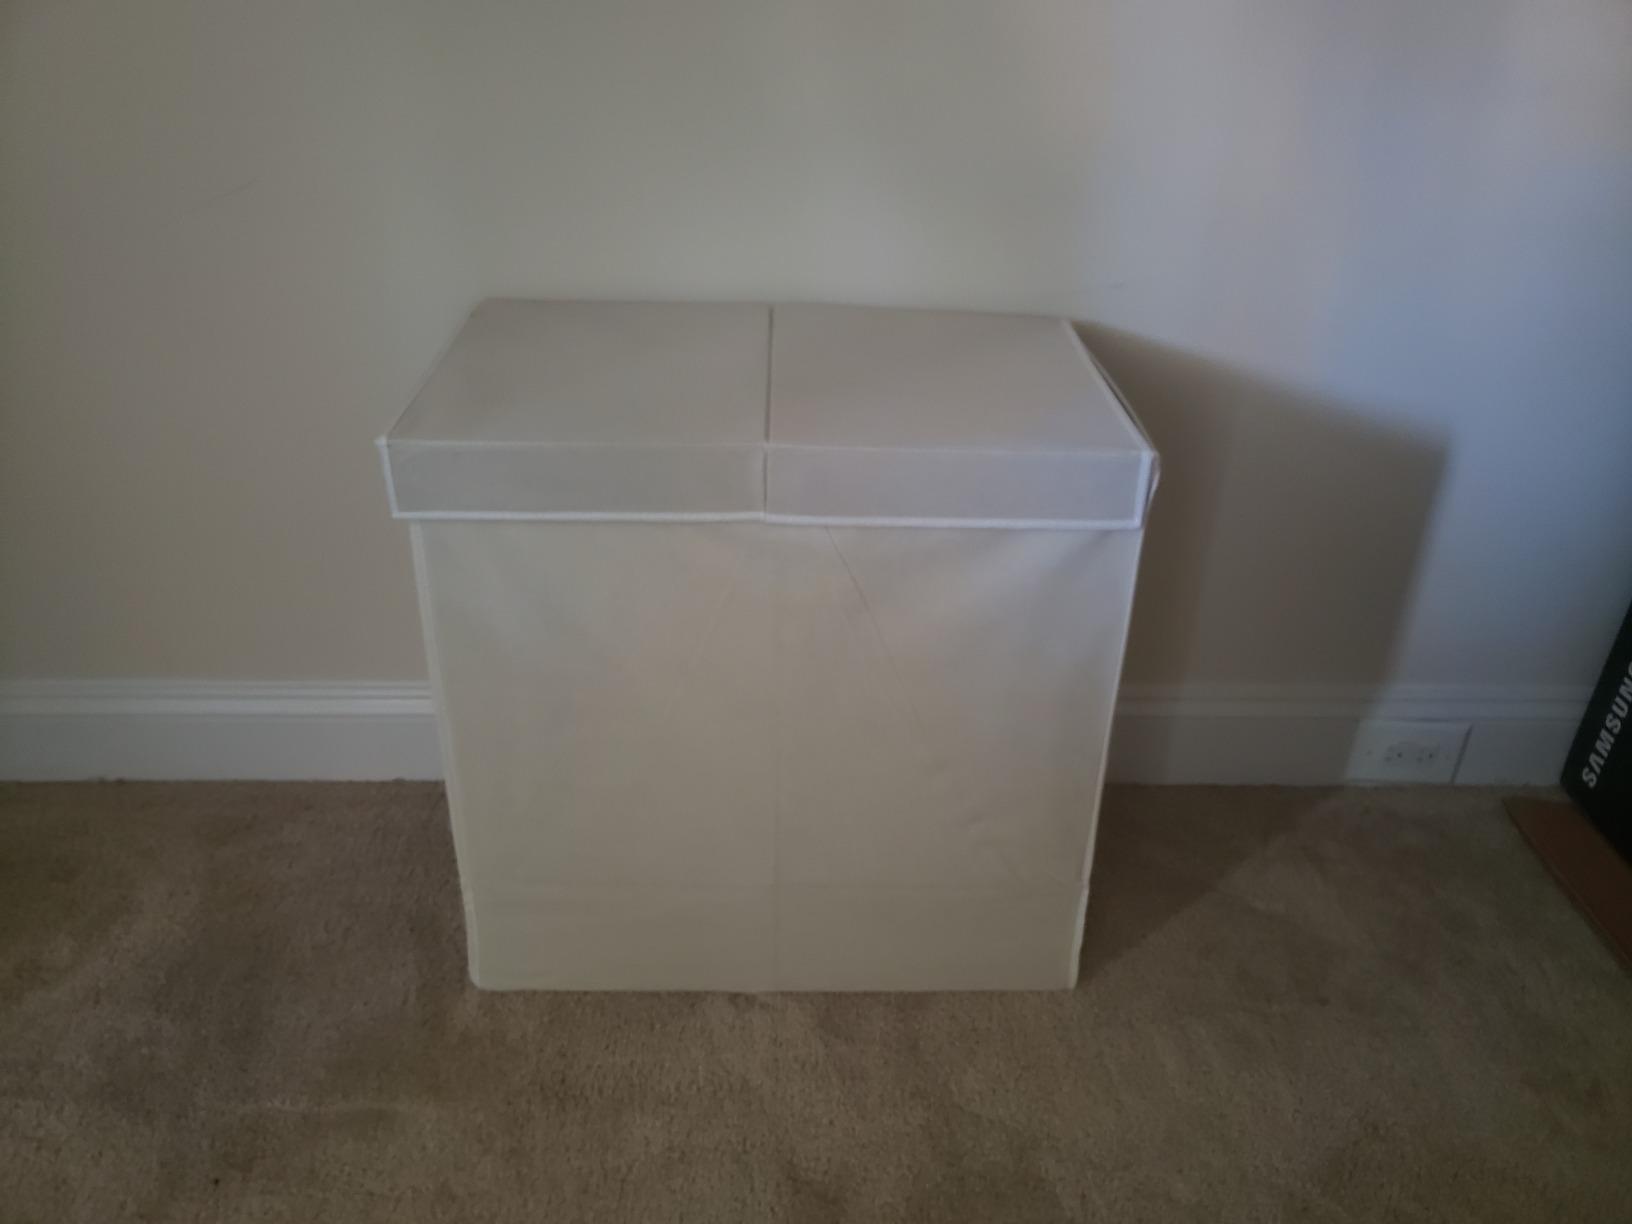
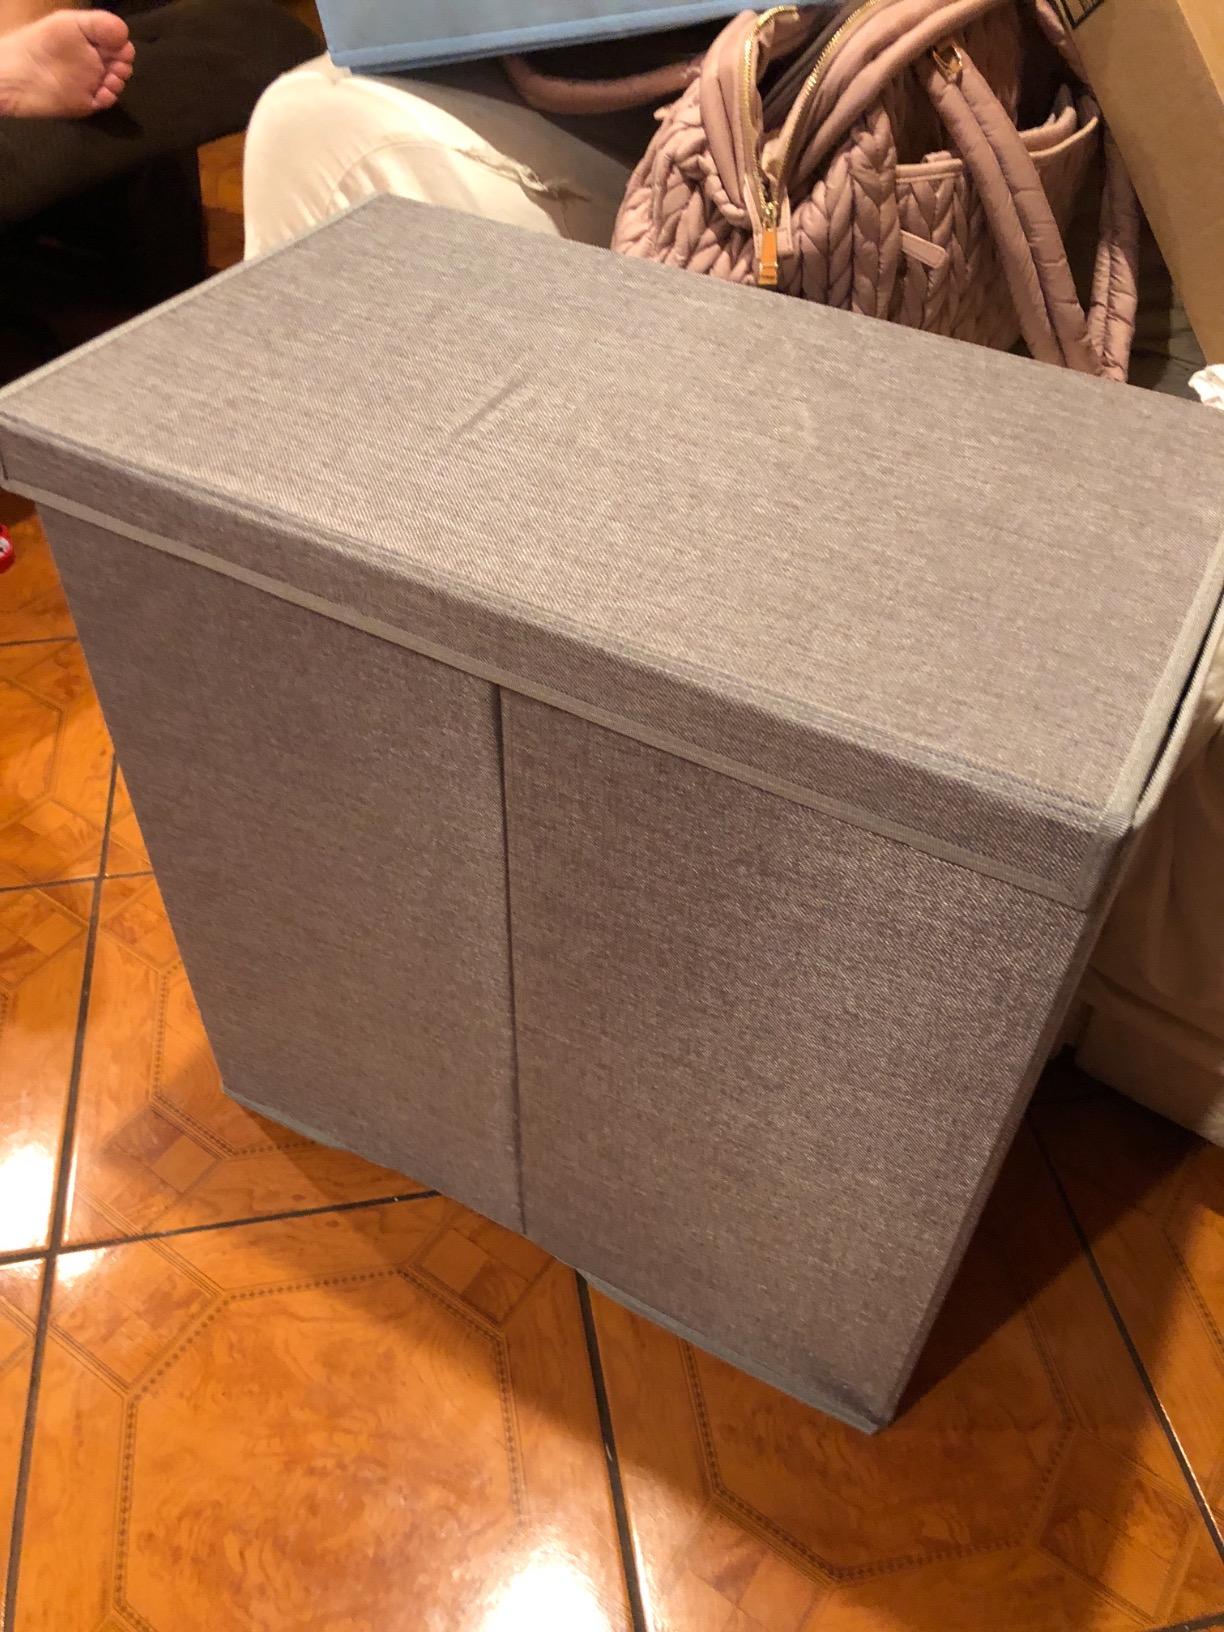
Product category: items_hamper
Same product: no